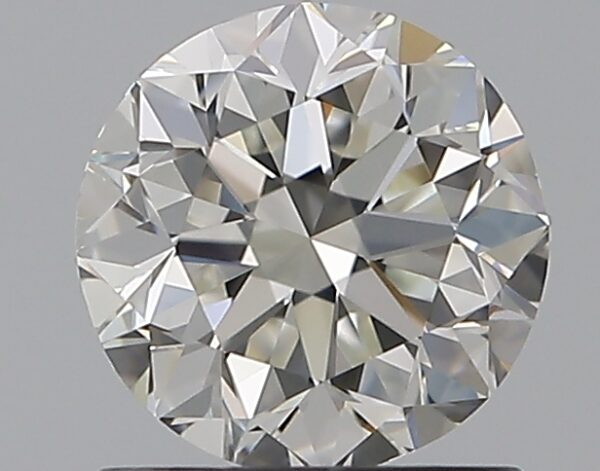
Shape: round
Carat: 1
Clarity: VS2
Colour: H
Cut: GD
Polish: EX
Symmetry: VG
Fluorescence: F
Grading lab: GIA
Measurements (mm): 6.07 x 6.14 x 4.04